Bréguet 1150 Atlantic

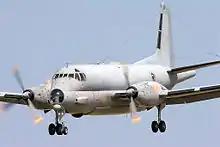
Atlantic in flight, 2006

In 1987, a single Signals Intelligence (SIGINT) Atlanique was operated by France as an airborne headquarters during Opération Épervier, the French intervention against Libyan military units which had been deployed into neighbouring Chad. Communications intercepted by the Atlantique were immediately decoded and translated before being used to conduct strikes upon Libyan forces with greater accuracy.